Albert Cashier

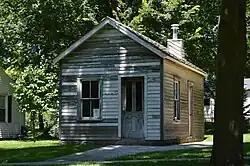
Cashier's postwar residence, since moved to Saunemin

After the war, Cashier returned to Belvidere, Illinois, for a time, working for Samuel Pepper and continuing to live as a man. Settling in Saunemin, Illinois, in 1869, Cashier worked as a farmhand as well as performing odd jobs around the town, and can be found in the town payroll records. Cashier lived with employer Joshua Chesbro and his family in exchange for work, and had also slept for a time in the Cording Hardware store in exchange for labor. In 1885, the Chesbro family had a small house built for Cashier. For over forty years, Cashier lived in Saunemin and was a church janitor, cemetery worker, and street lamplighter. Living as a man allowed Cashier to vote in elections and to later claim a veteran's pension under the same name. Pension payments started in 1907.